Ride of the Valkyries

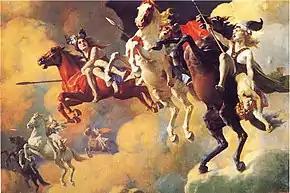
"Ride of the Valkyries", Cesare Viazzi

Uses in film include the original score for "The Birth of a Nation" (1915), and "What's Opera, Doc?" (1957).